Cliffs of Freedom

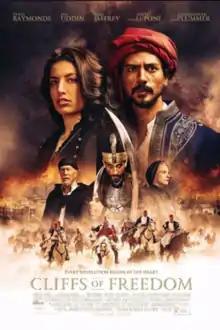
Theatrical release poster

Cliffs of Freedom is a 2019 independent historical drama romance film based on Marianne Metropoulos novel "Daughter of Destiny". Produced by Casey Cannon and Metropoulos, the film is the directorial debut film by Van Ling from a screenplay by Ling, Metropoulos, and Kevin Bernhardt. It stars Tania Raymonde, Jan Uddin, Raza Jaffrey, Patti LuPone, and Christopher Plummer.